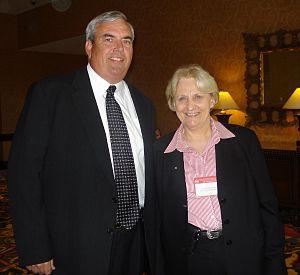
Le Postmaster General des États-Unis est le chef de l'United States Postal Service, le service postal américain. Cette fonction existait déjà avant la rédaction de la Constitution américaine et la Déclaration d'indépendance. Depuis le 16 juin 2020 le poste est occupé par Louis DeJoy.